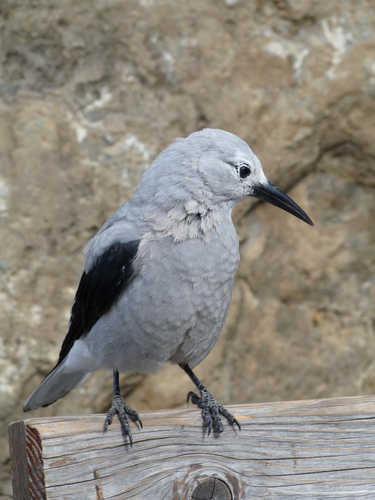
this light gray bird has black secondaries and a long, thin and slightly curved black bill.
a large gray bird with black wings, long black beak, and black tarsus and feet.
this bird has grey abdomen and breast with black pointy bill.
this is a light grey bird with black primaries, and a long pointed bill.
this bird has a speckled belly and breast with a long pointy bill.
this bird has wings that are black and has a grey body
this bird has wings that are black and has a white belly and long bill
this bird has wings that are gray and has a long bill
this bird is grey with black and has a long, pointy beak.
a medium size bird with a grey coloring a pointed black beak.
Species: Clark Nutcracker